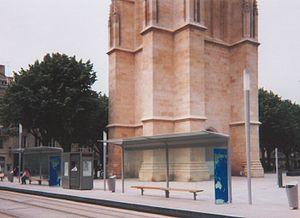
Station Hôtel de ville de la ligne B du tramway de Bordeaux